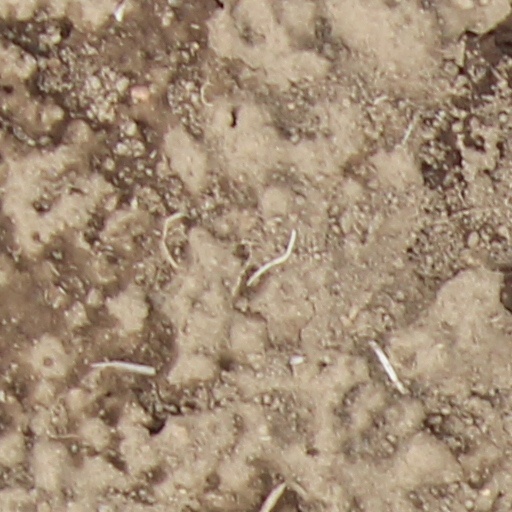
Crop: wheat